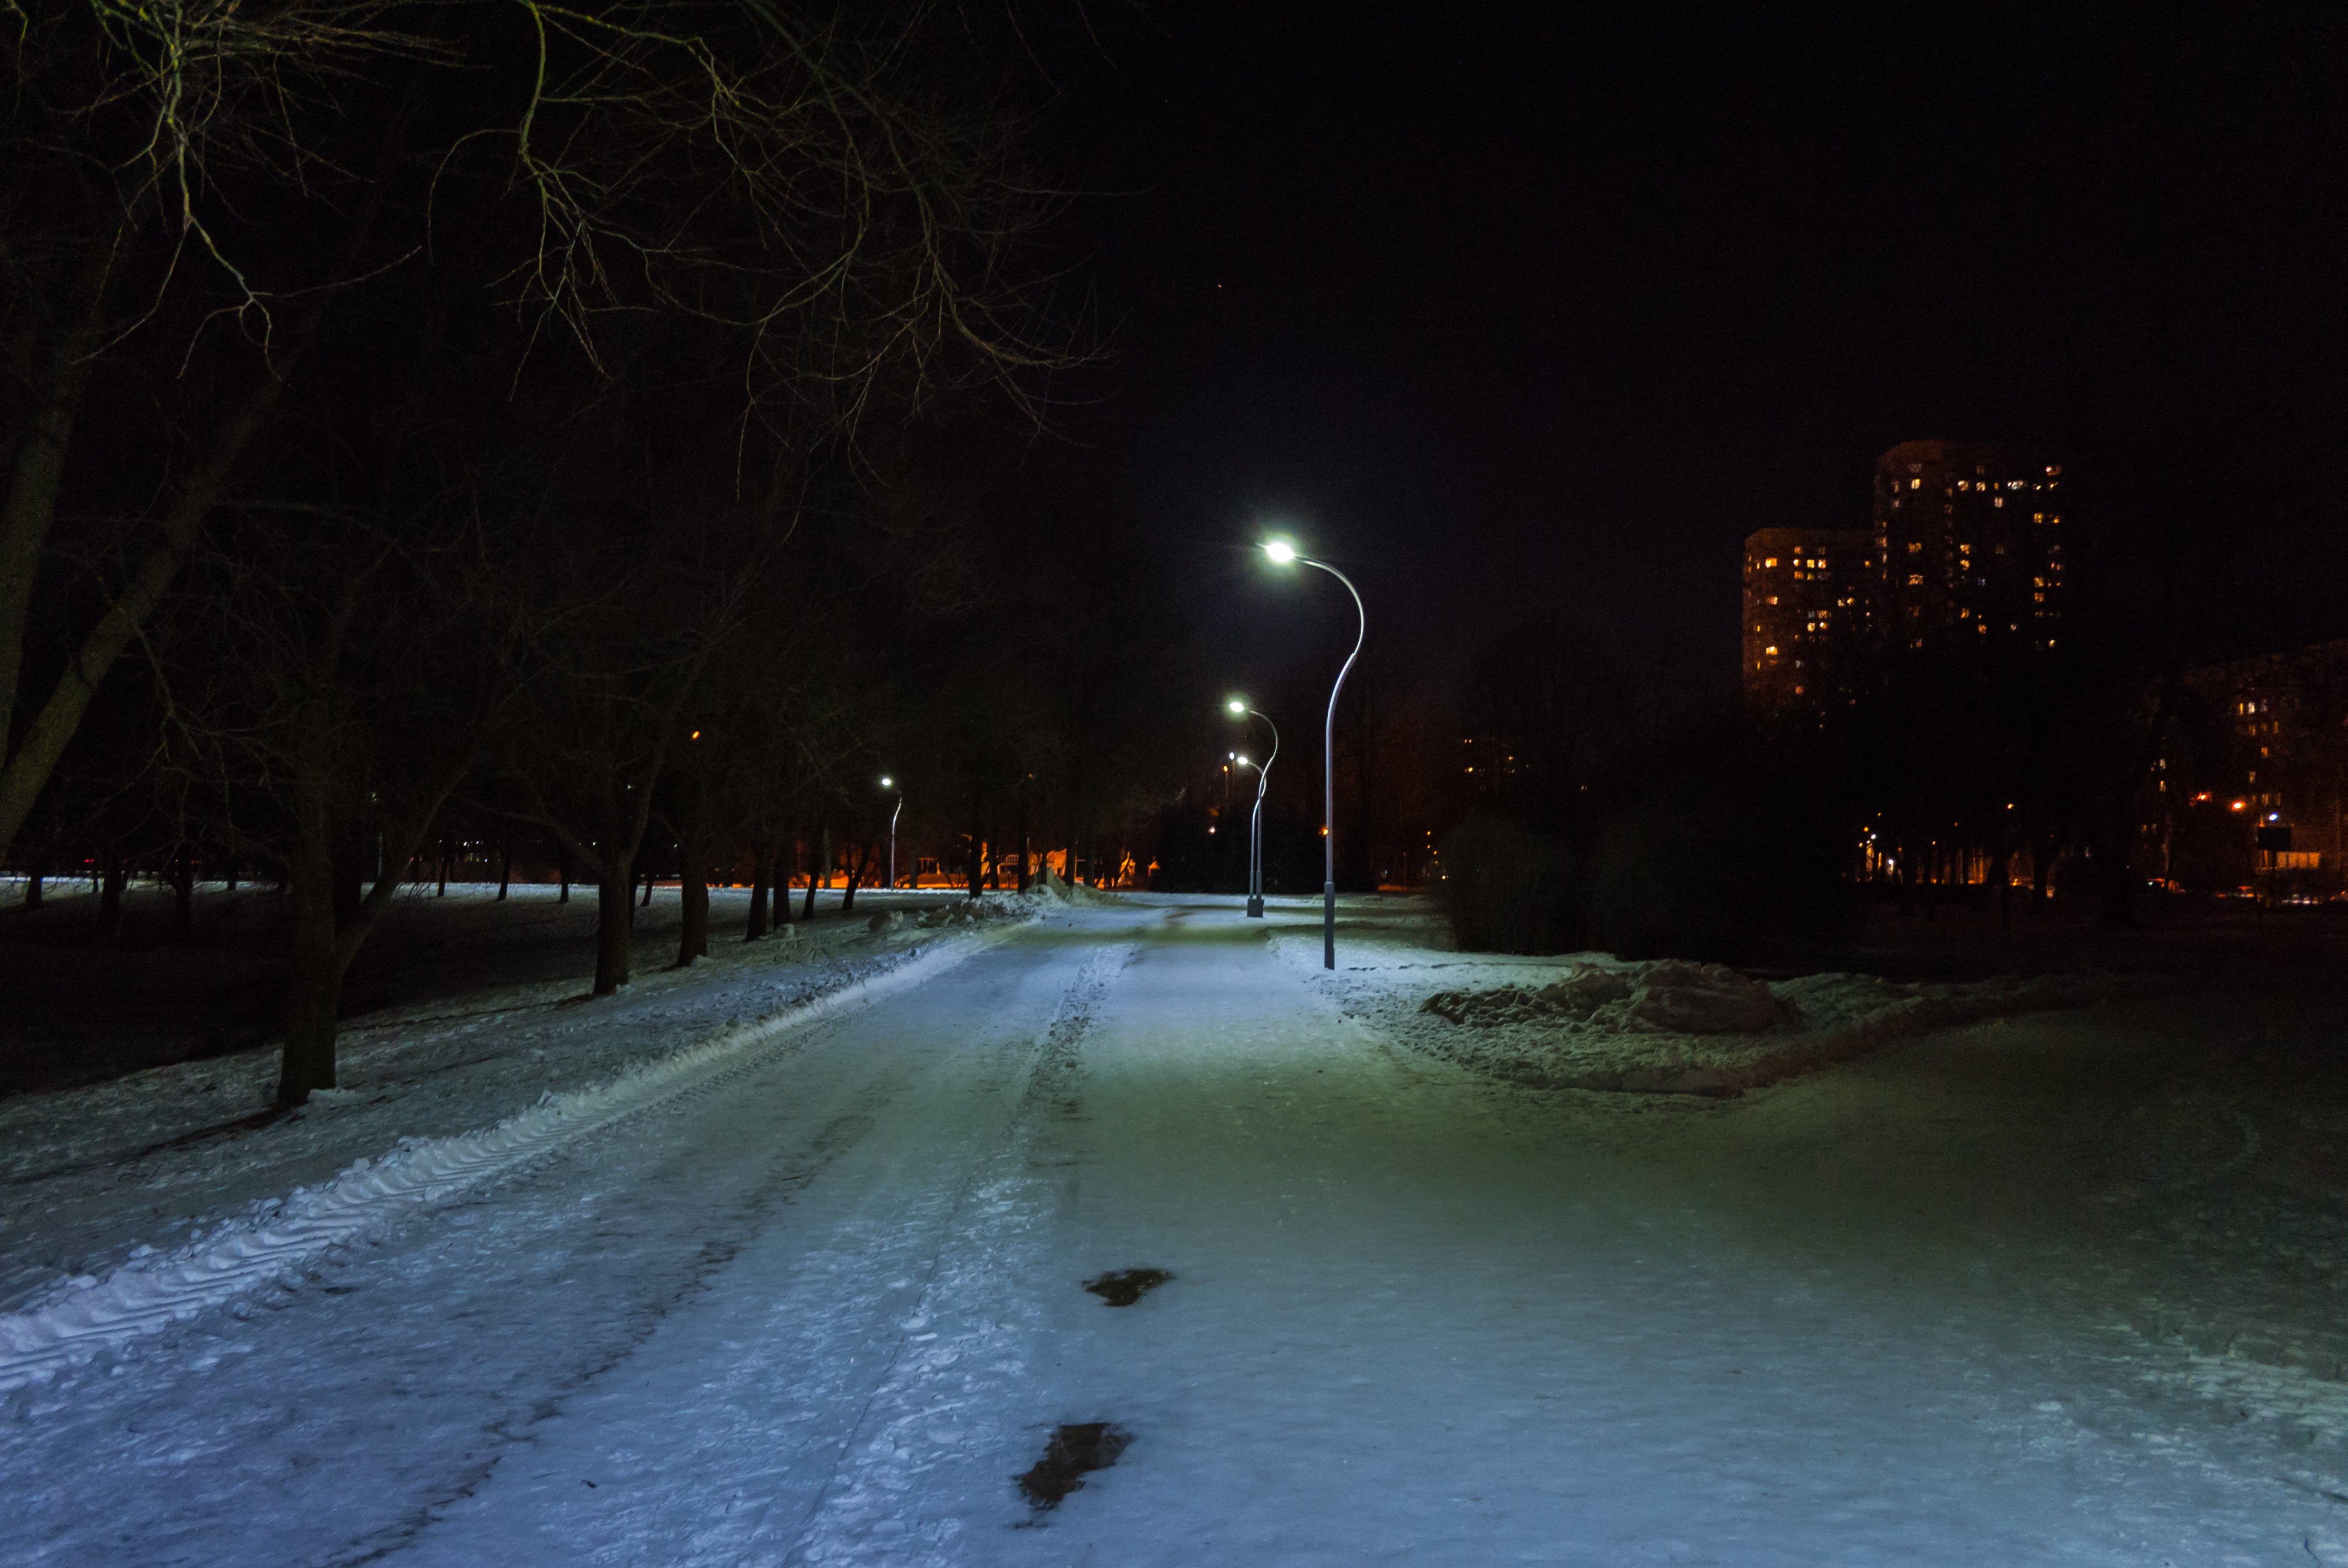
images, atmosphere, street light, sky, snow, atmospheric phenomenon, road surface, automotive lighting, electricity, building, freezing, tree, midnight, landscape, event, winter, road, darkness, precipitation, Security lighting, natural landscape, evening, light fixture, city, plant, street, night, asphalt, frost, water, winter storm